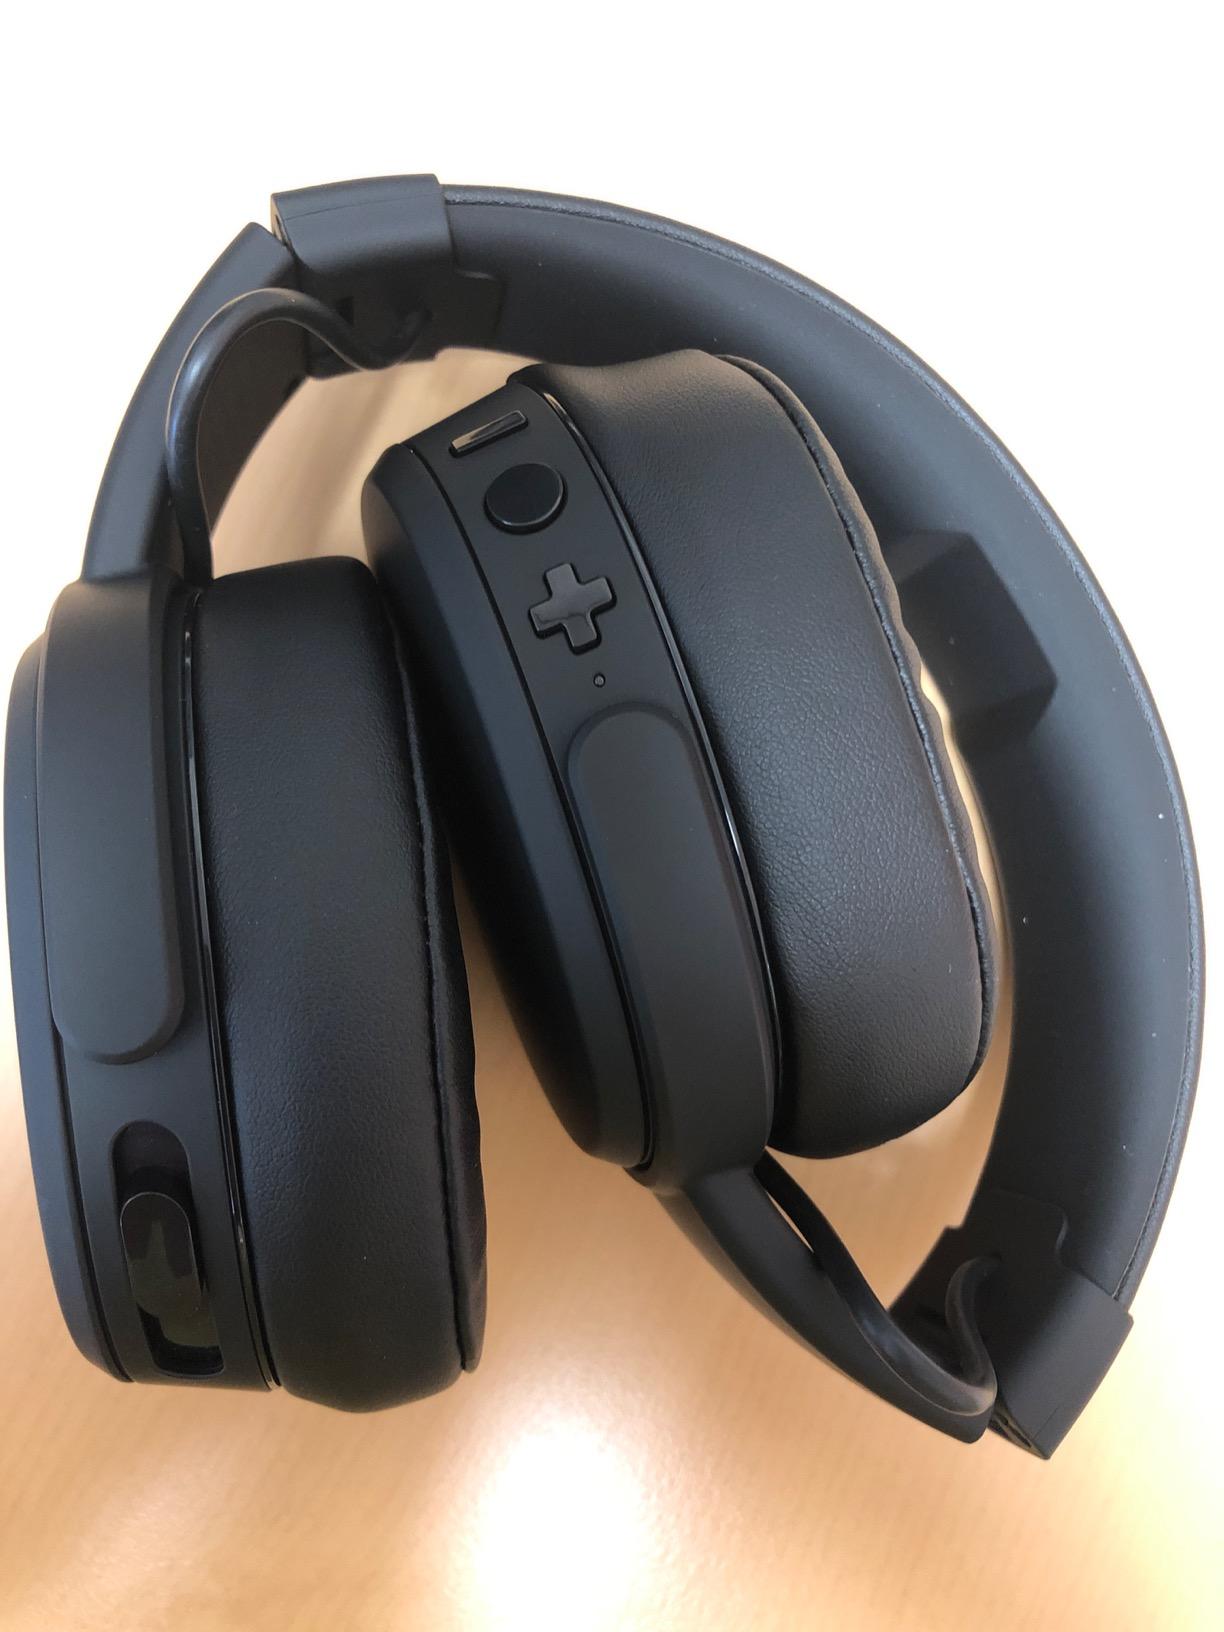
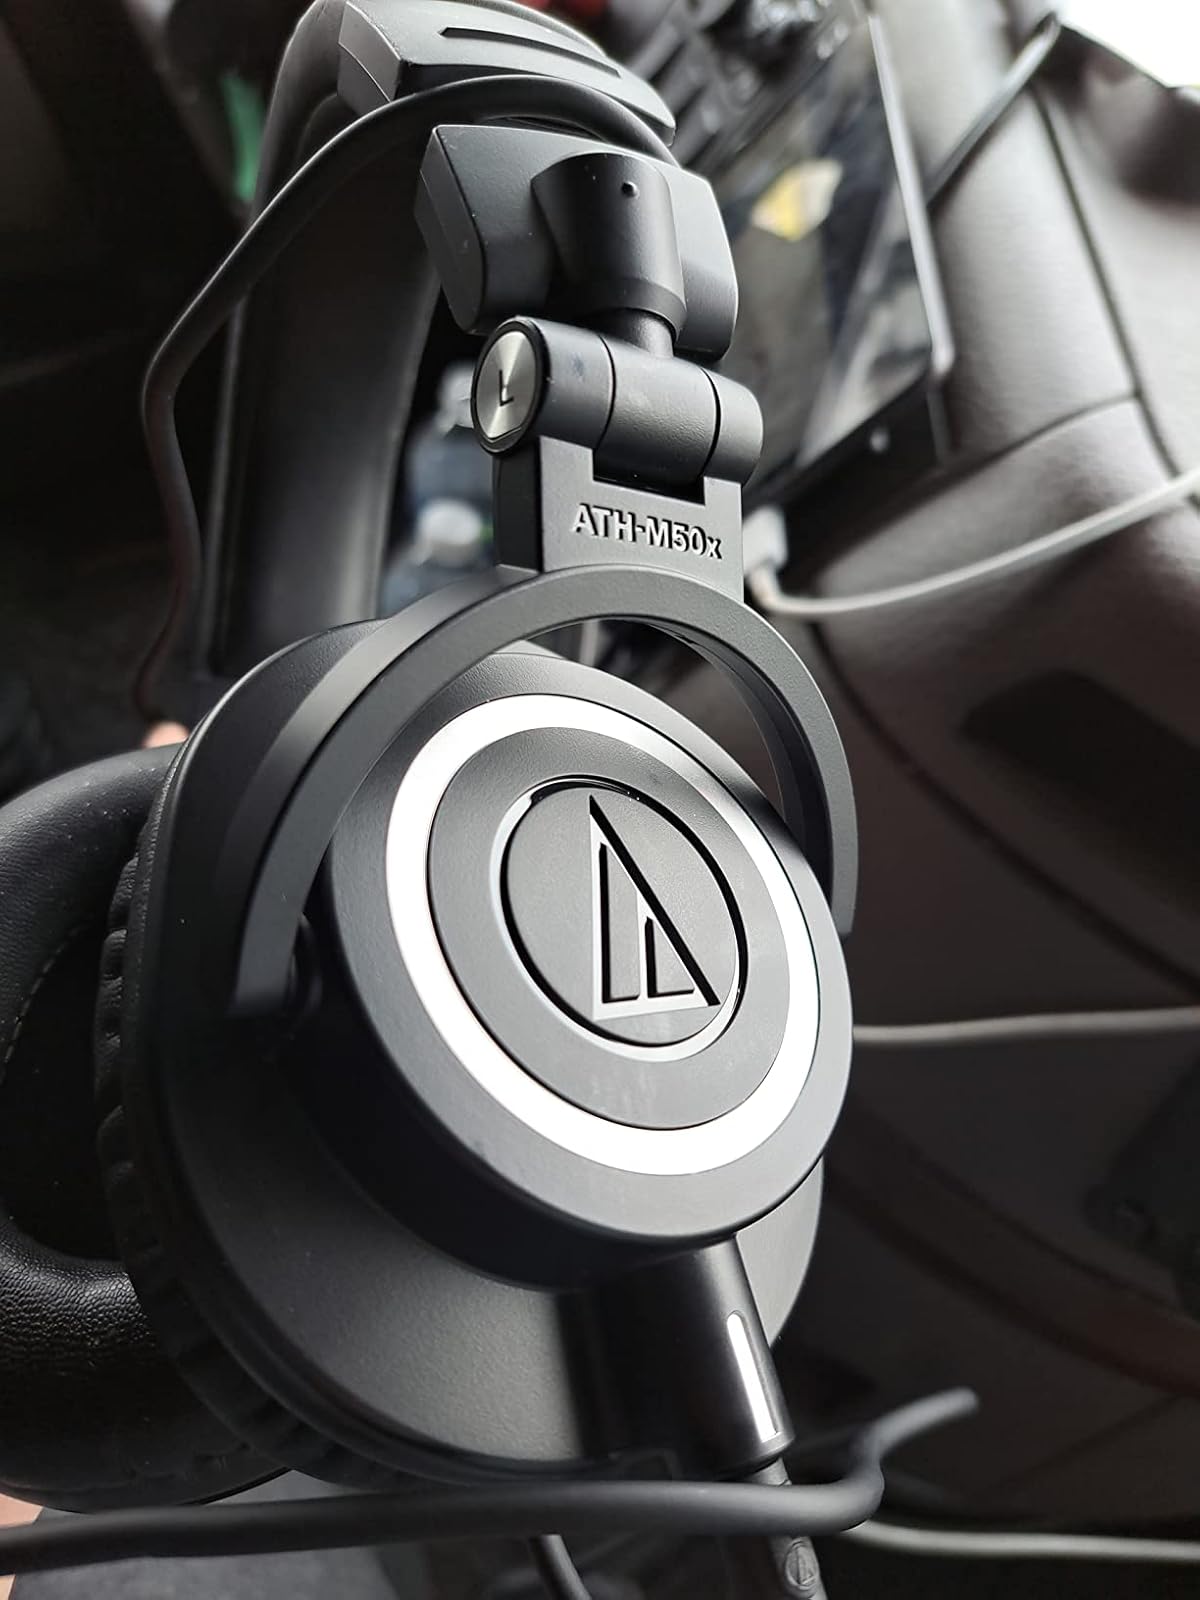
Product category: headphones
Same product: no